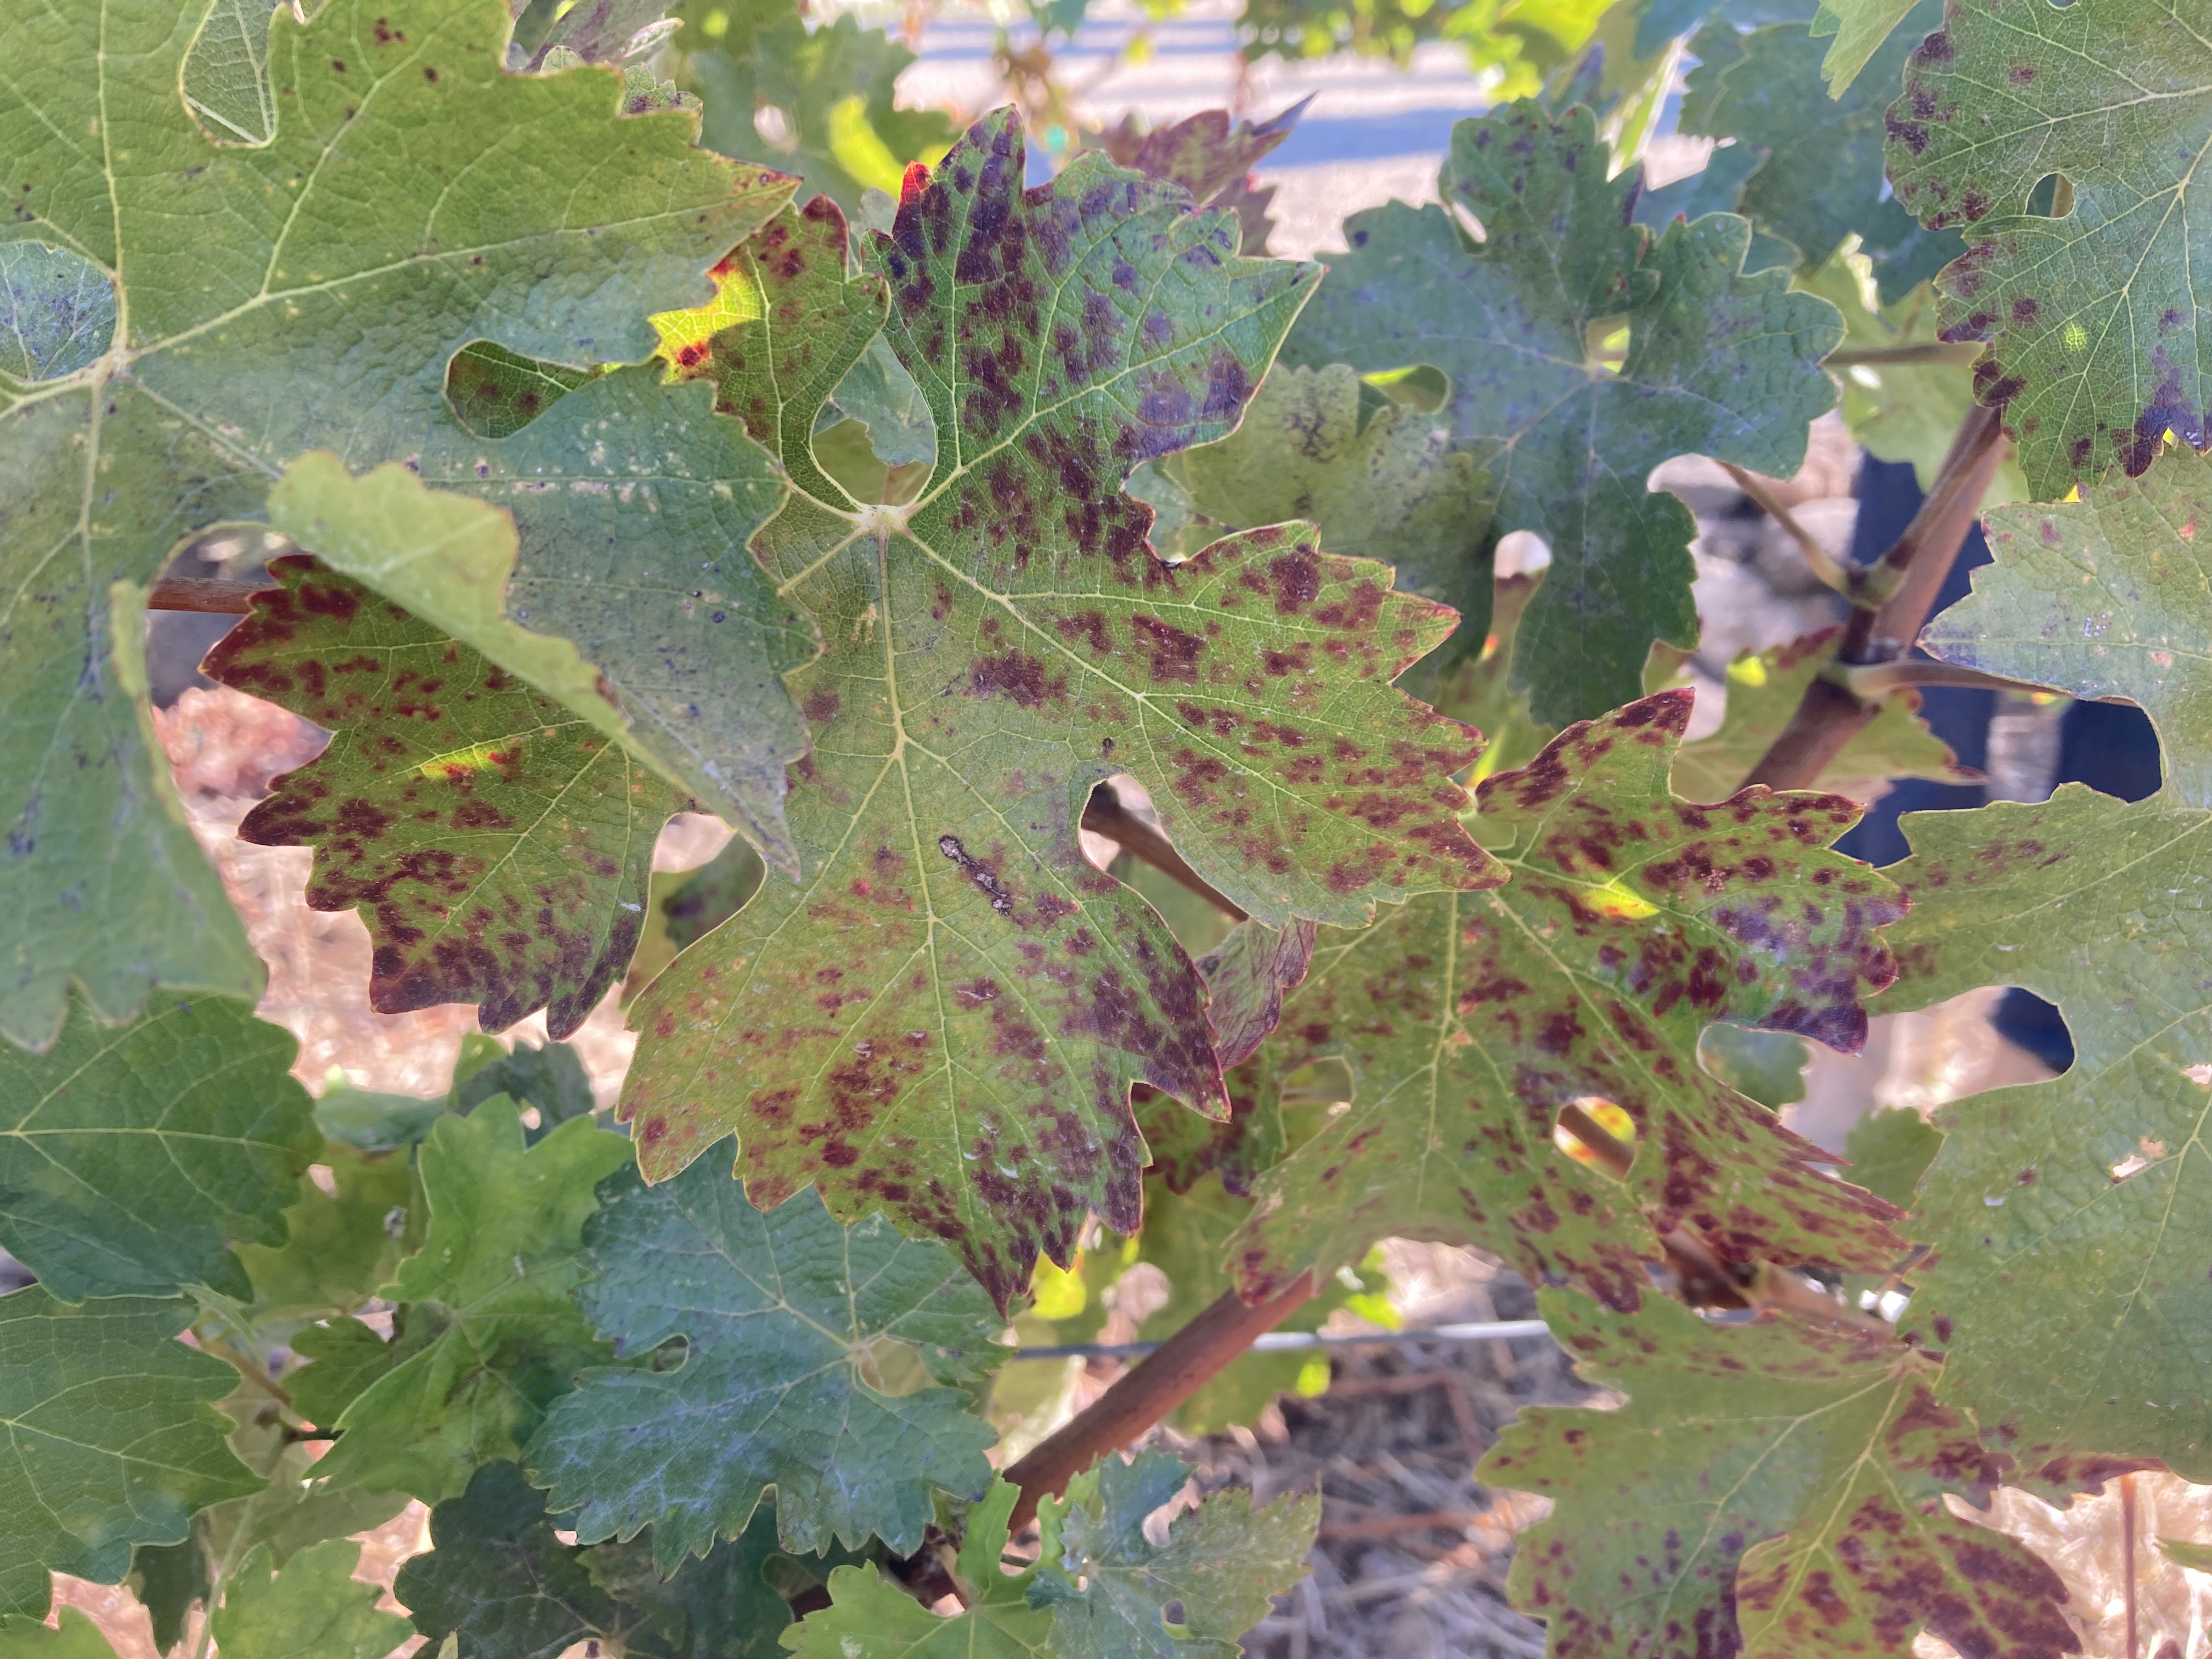
Label: Leafroll 3